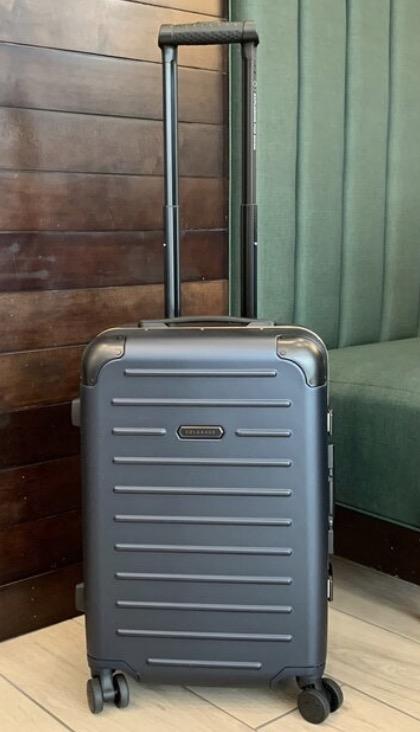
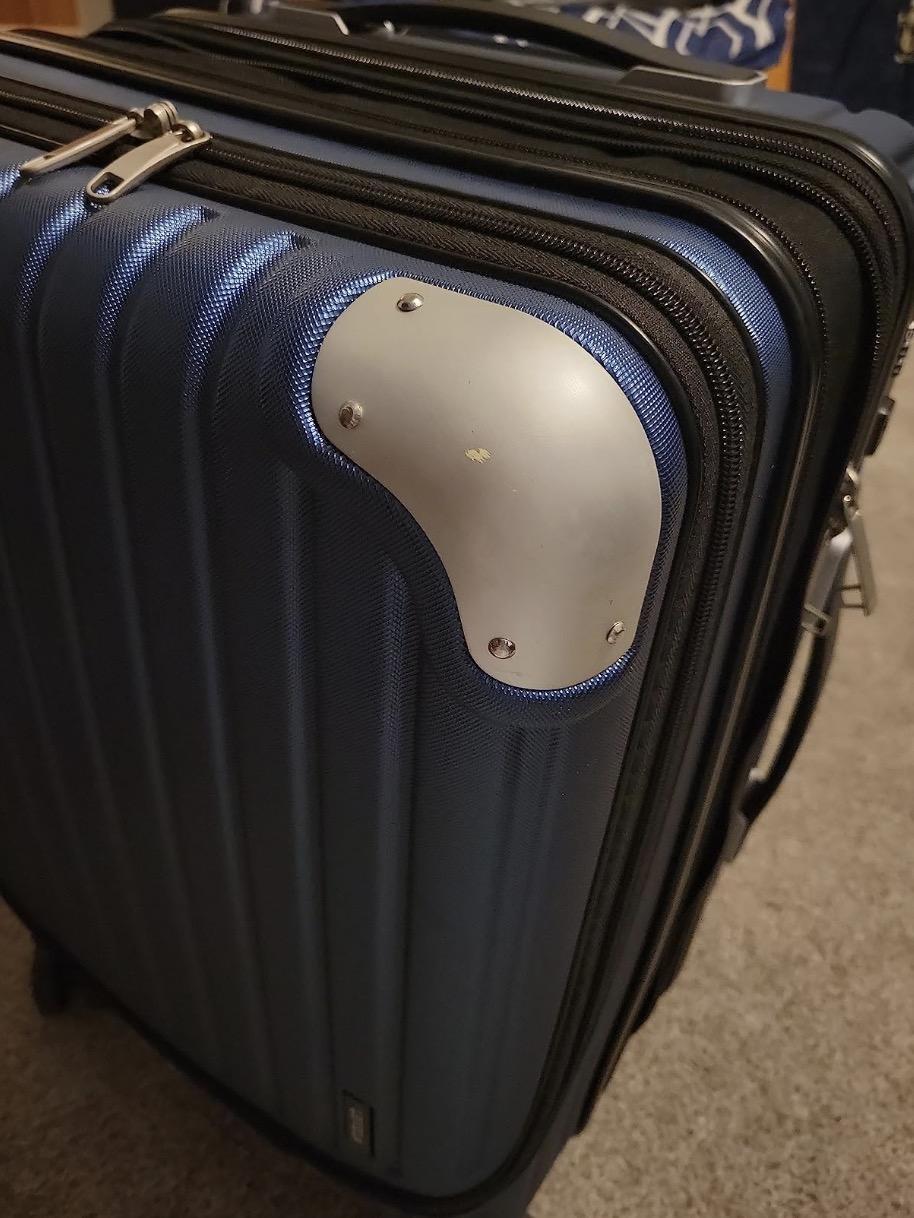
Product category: items_tea
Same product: no